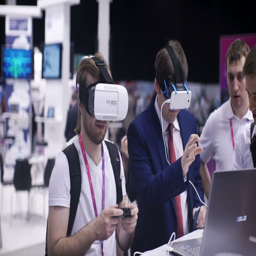
people on the forum on business and technology .